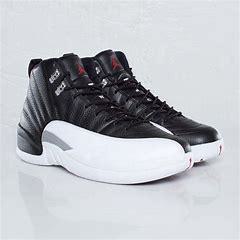
Brand: Jordan
Model: 12 Retro